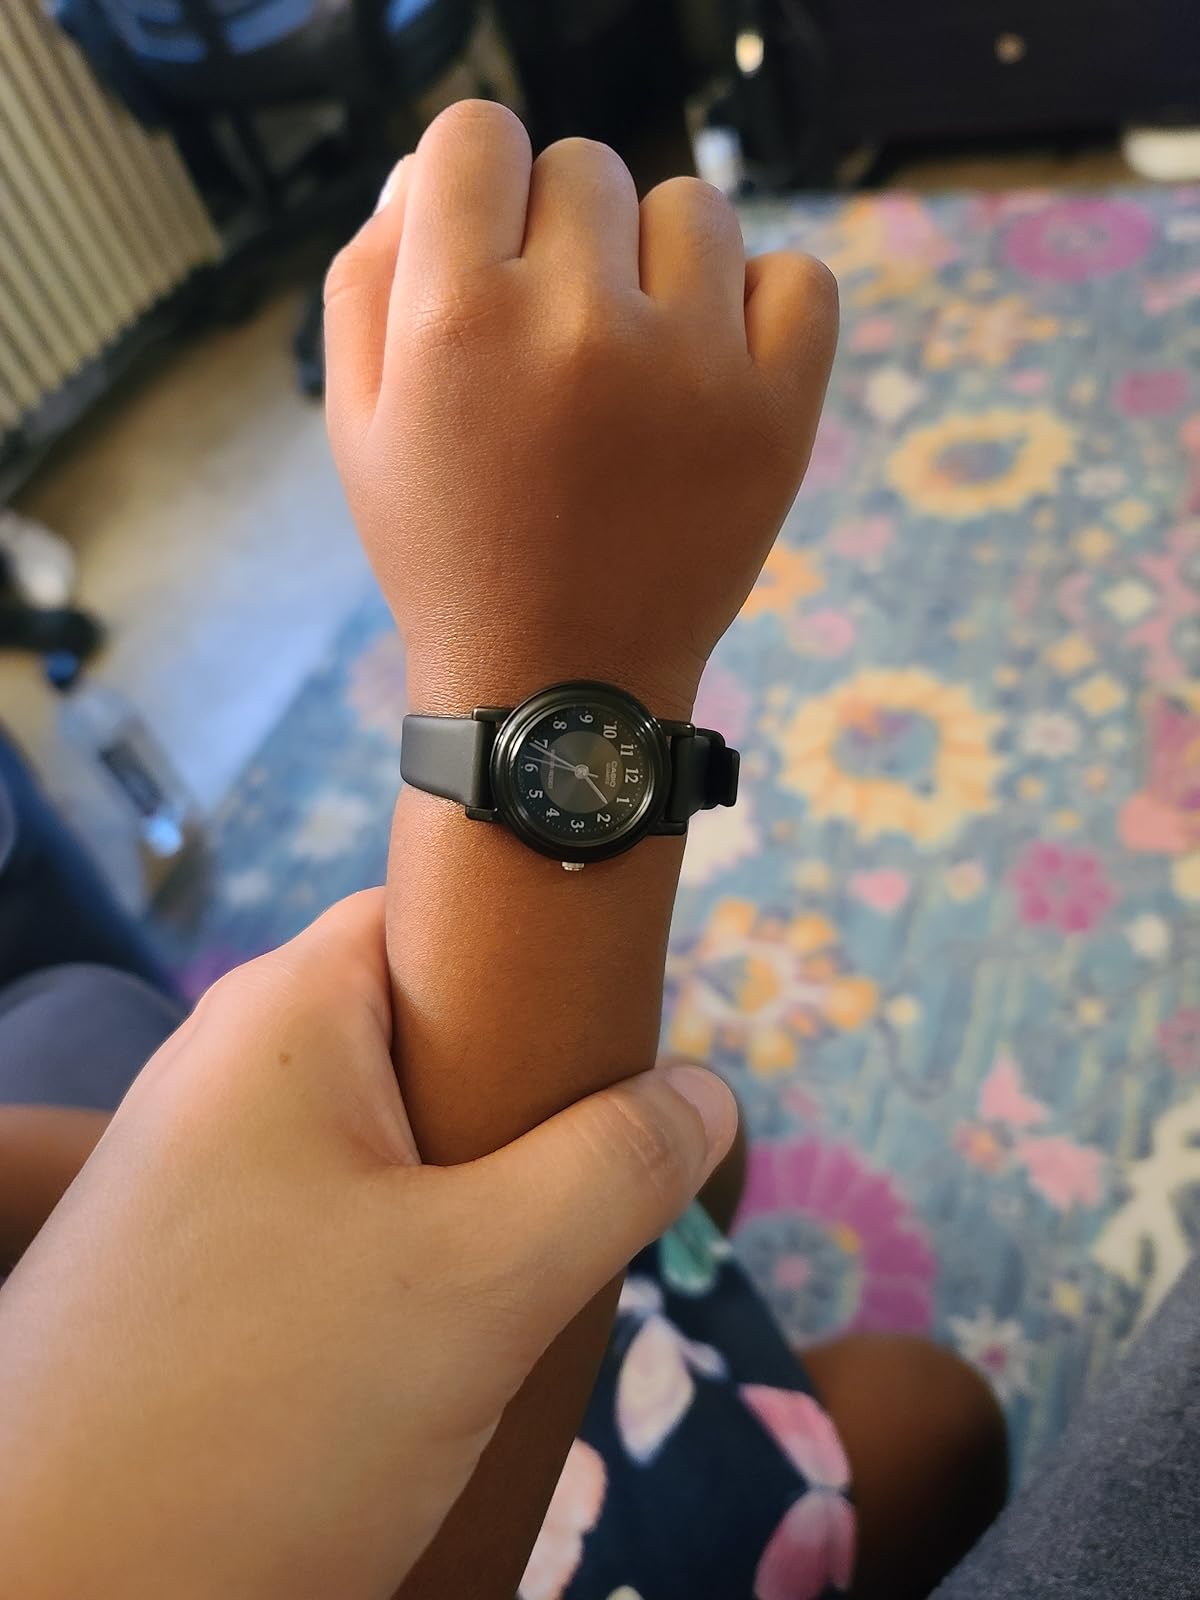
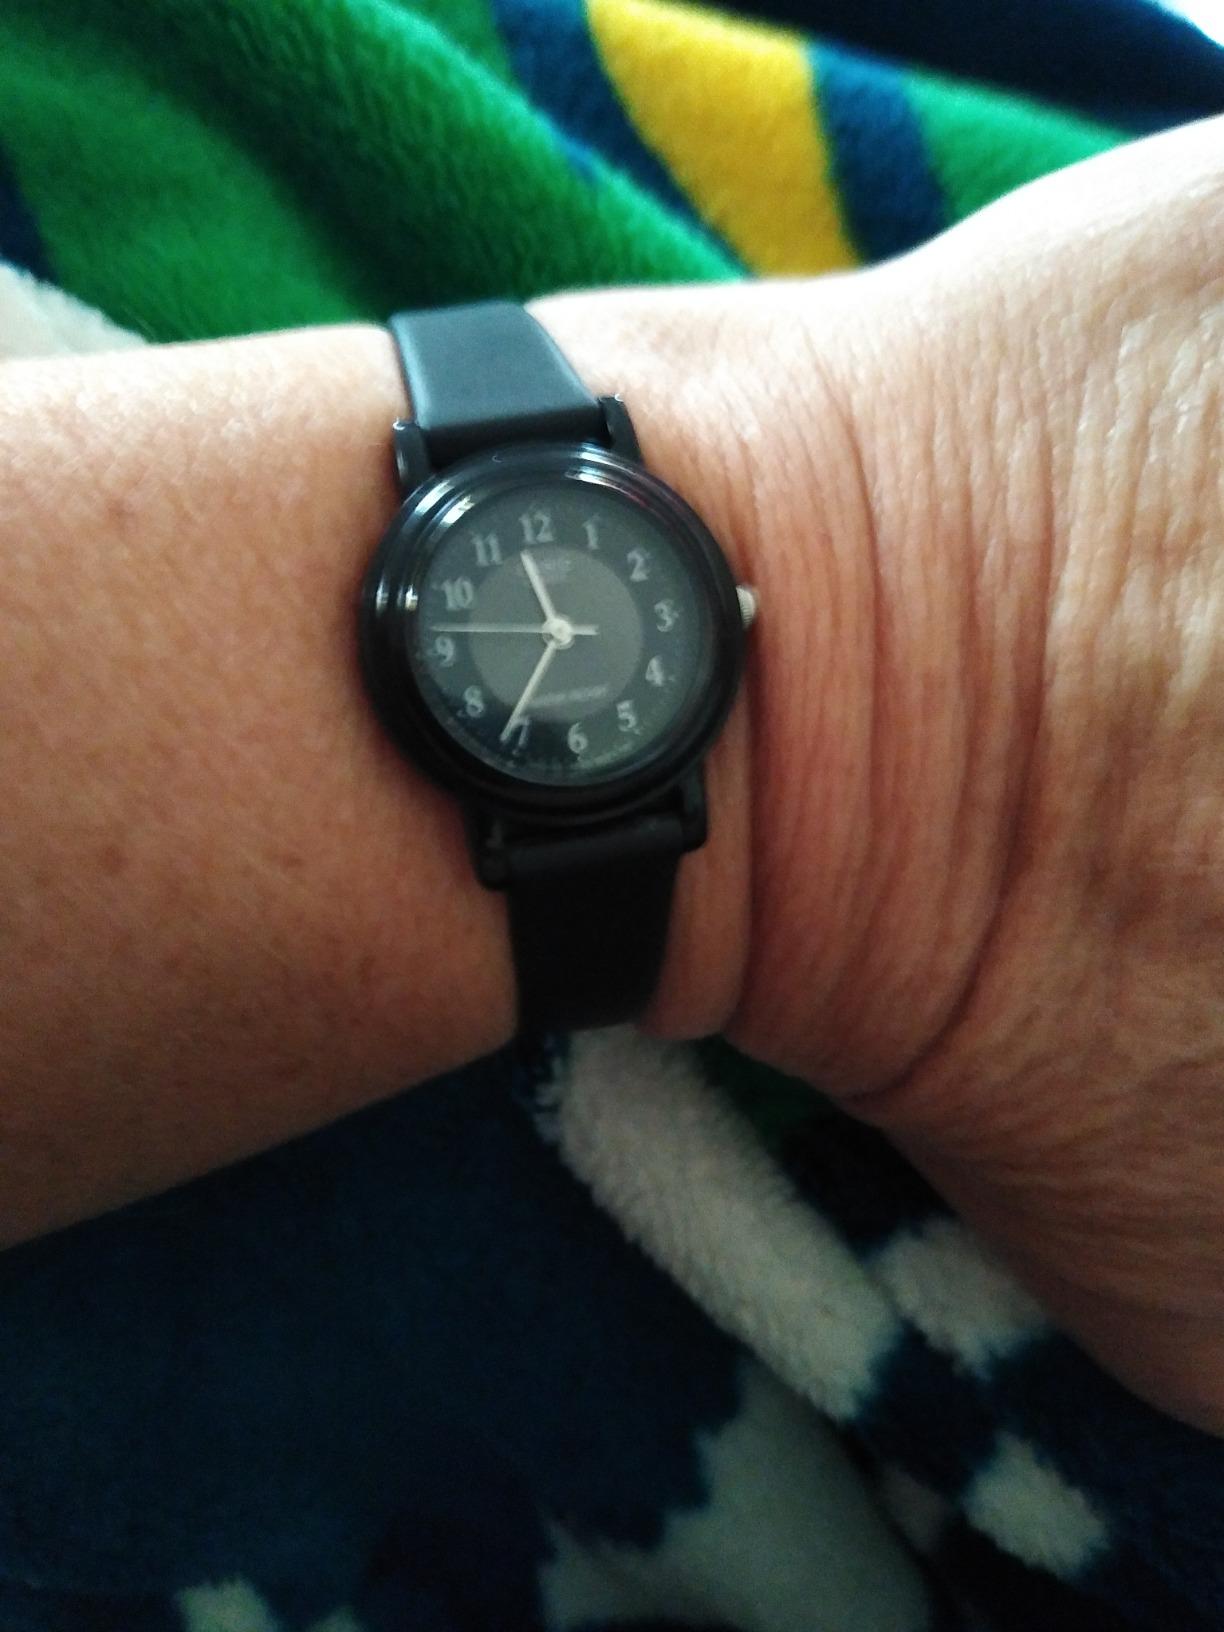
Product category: accessories_watch
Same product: yes